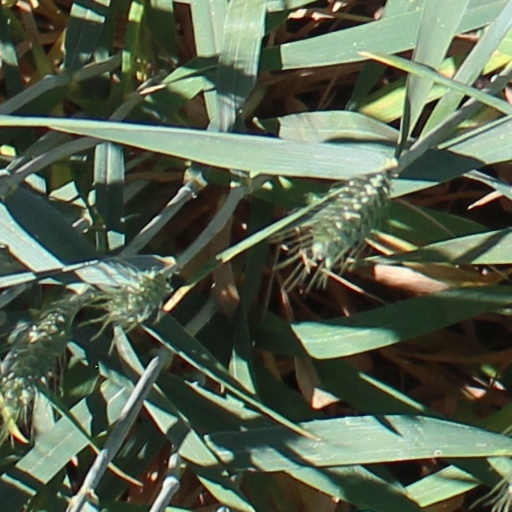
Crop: wheat